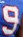
Number: 9